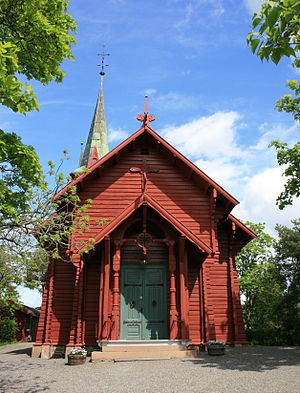
Ormøya
Ormøy kirke.
Ormøya er en ø i Oslo. Øen ligger i Bunnefjorden, med vejforbindelse til øen over Ormsundet fra Bekkelaget og Mosseveien. Ormøya er en lille ø på bare 1,80 hektar, men rummer ca. 120 husstande med alt fra schweizervillaer til rækkehuse fra 1970'erne. Øen har strande, bådpladser og egen park. Der er to offentlige bygninger: